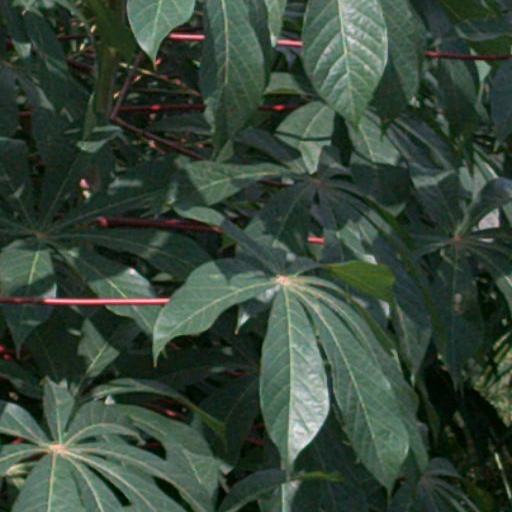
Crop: cassava